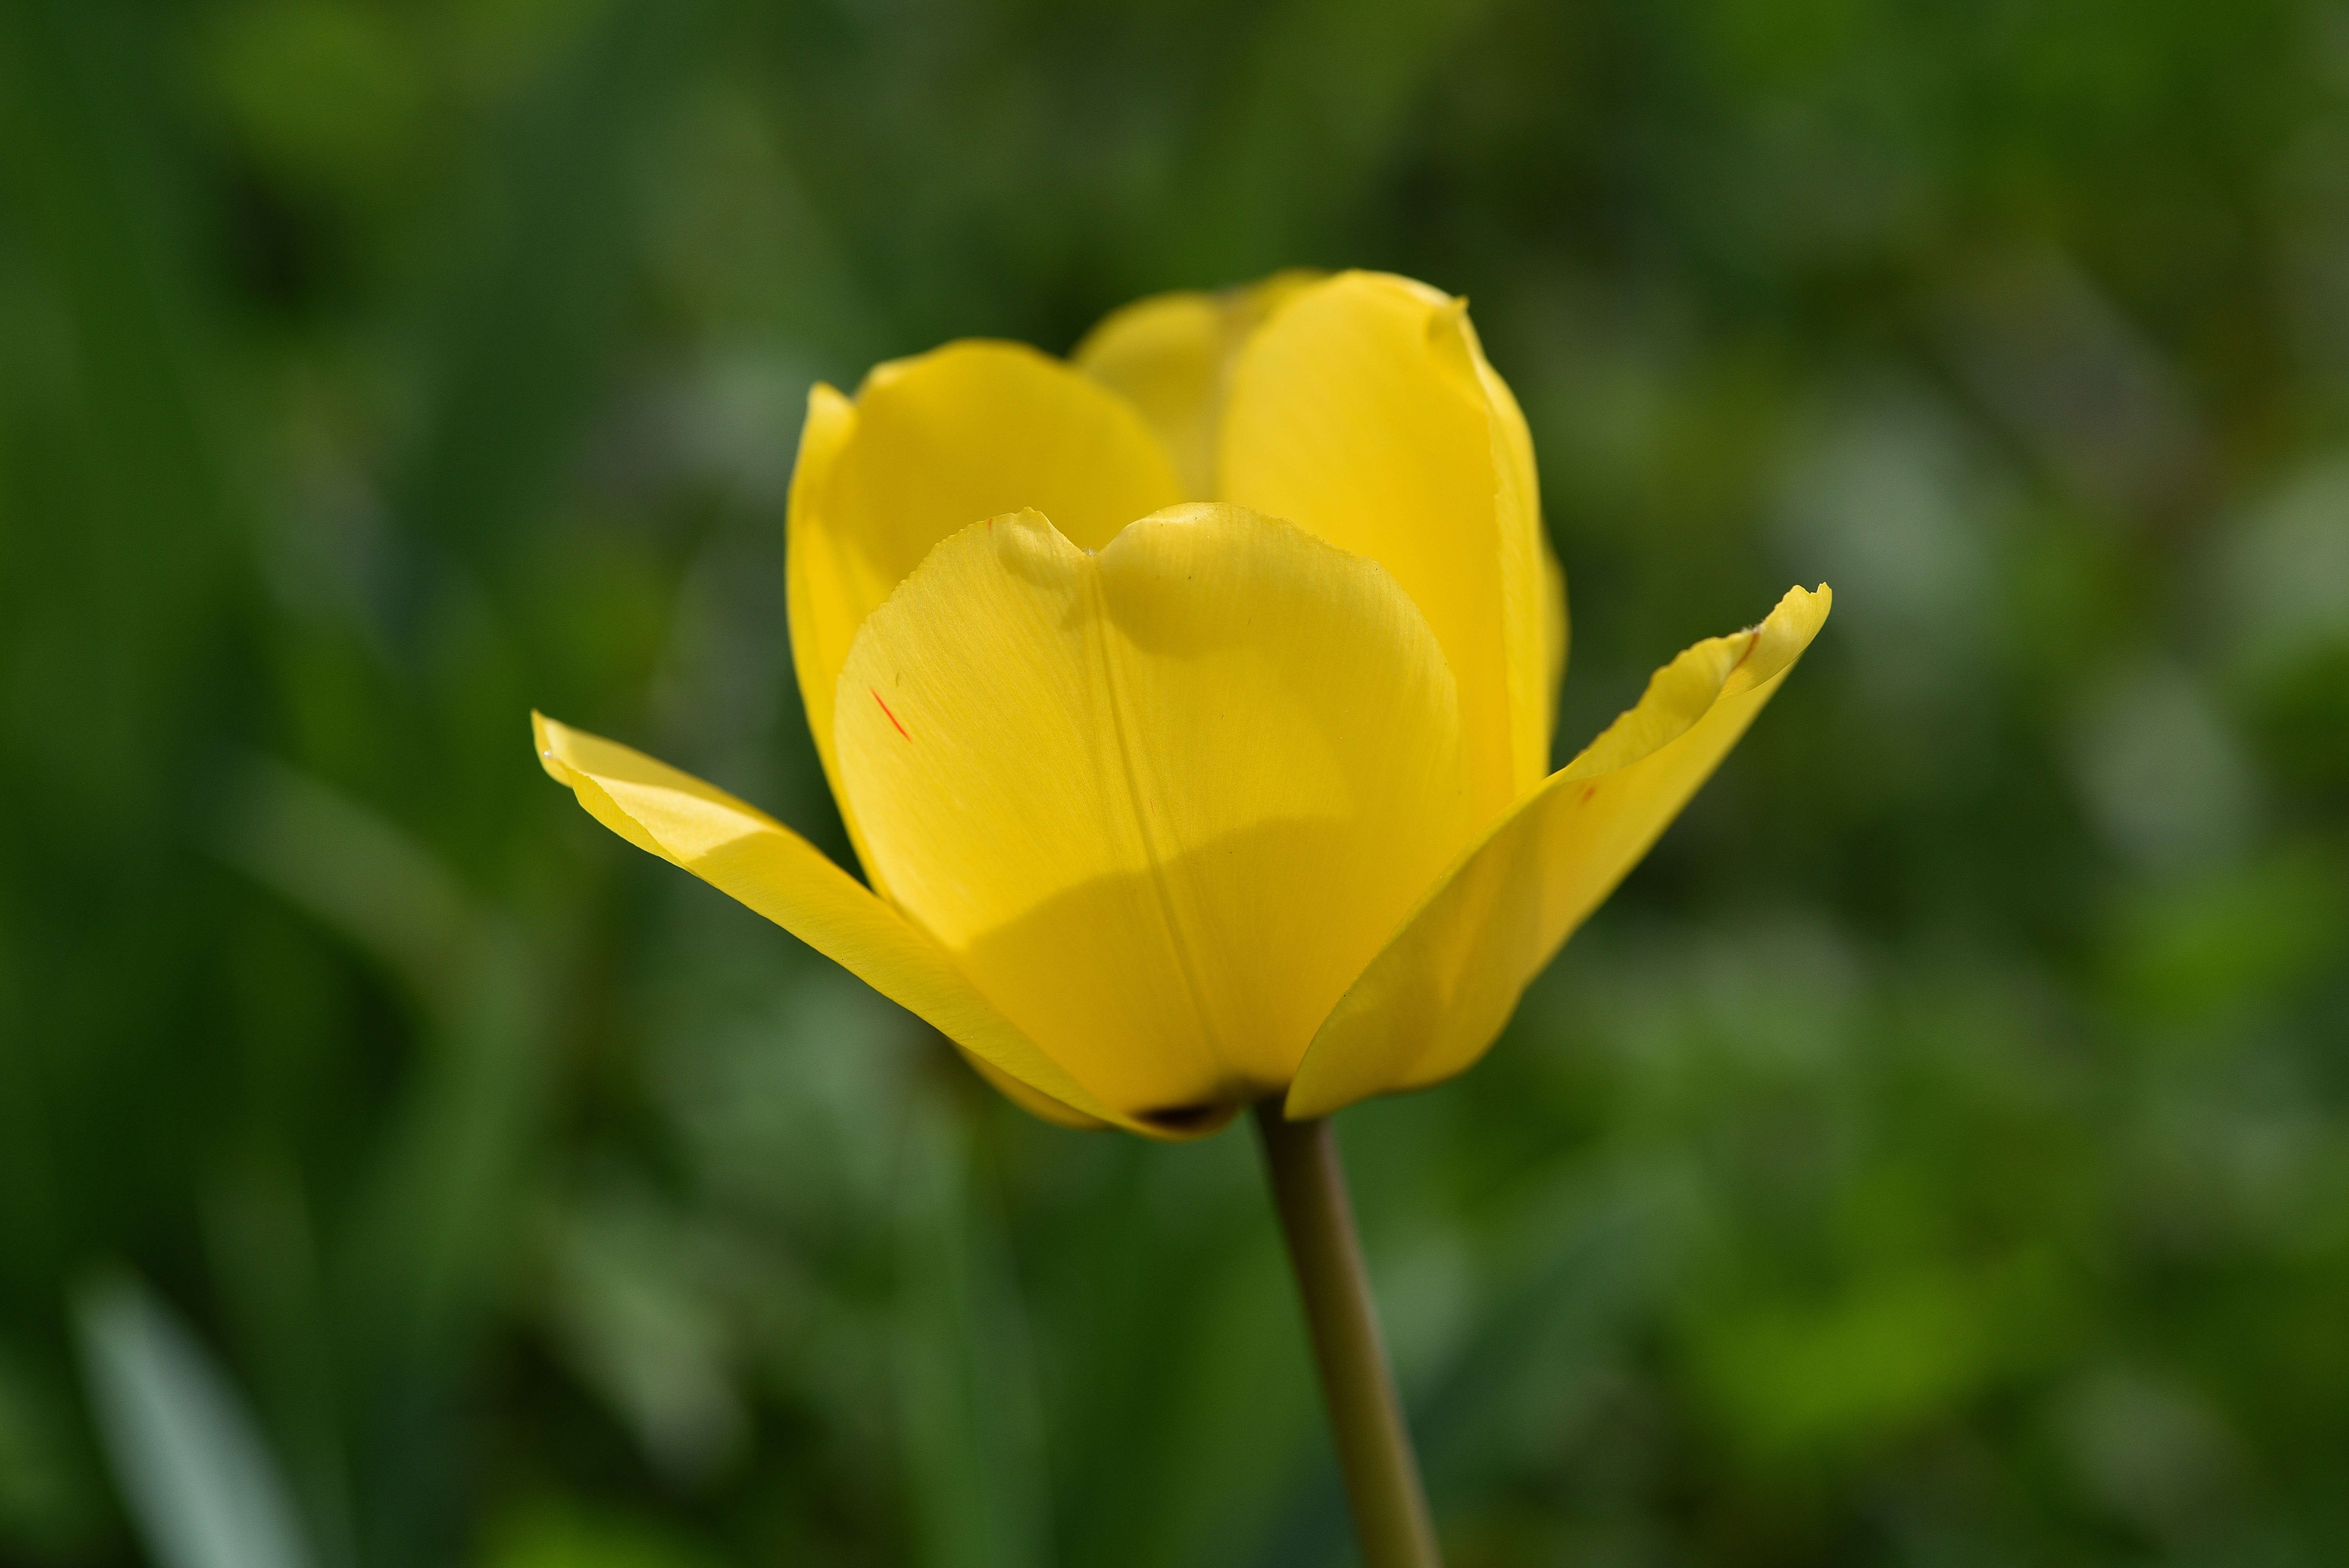
plant, flower, petal, tulip, yellow, garden, close, flora, yellow flower, wildflower, spring flower, macro photography, flowering plant, schnittblume, plant stem, land plant